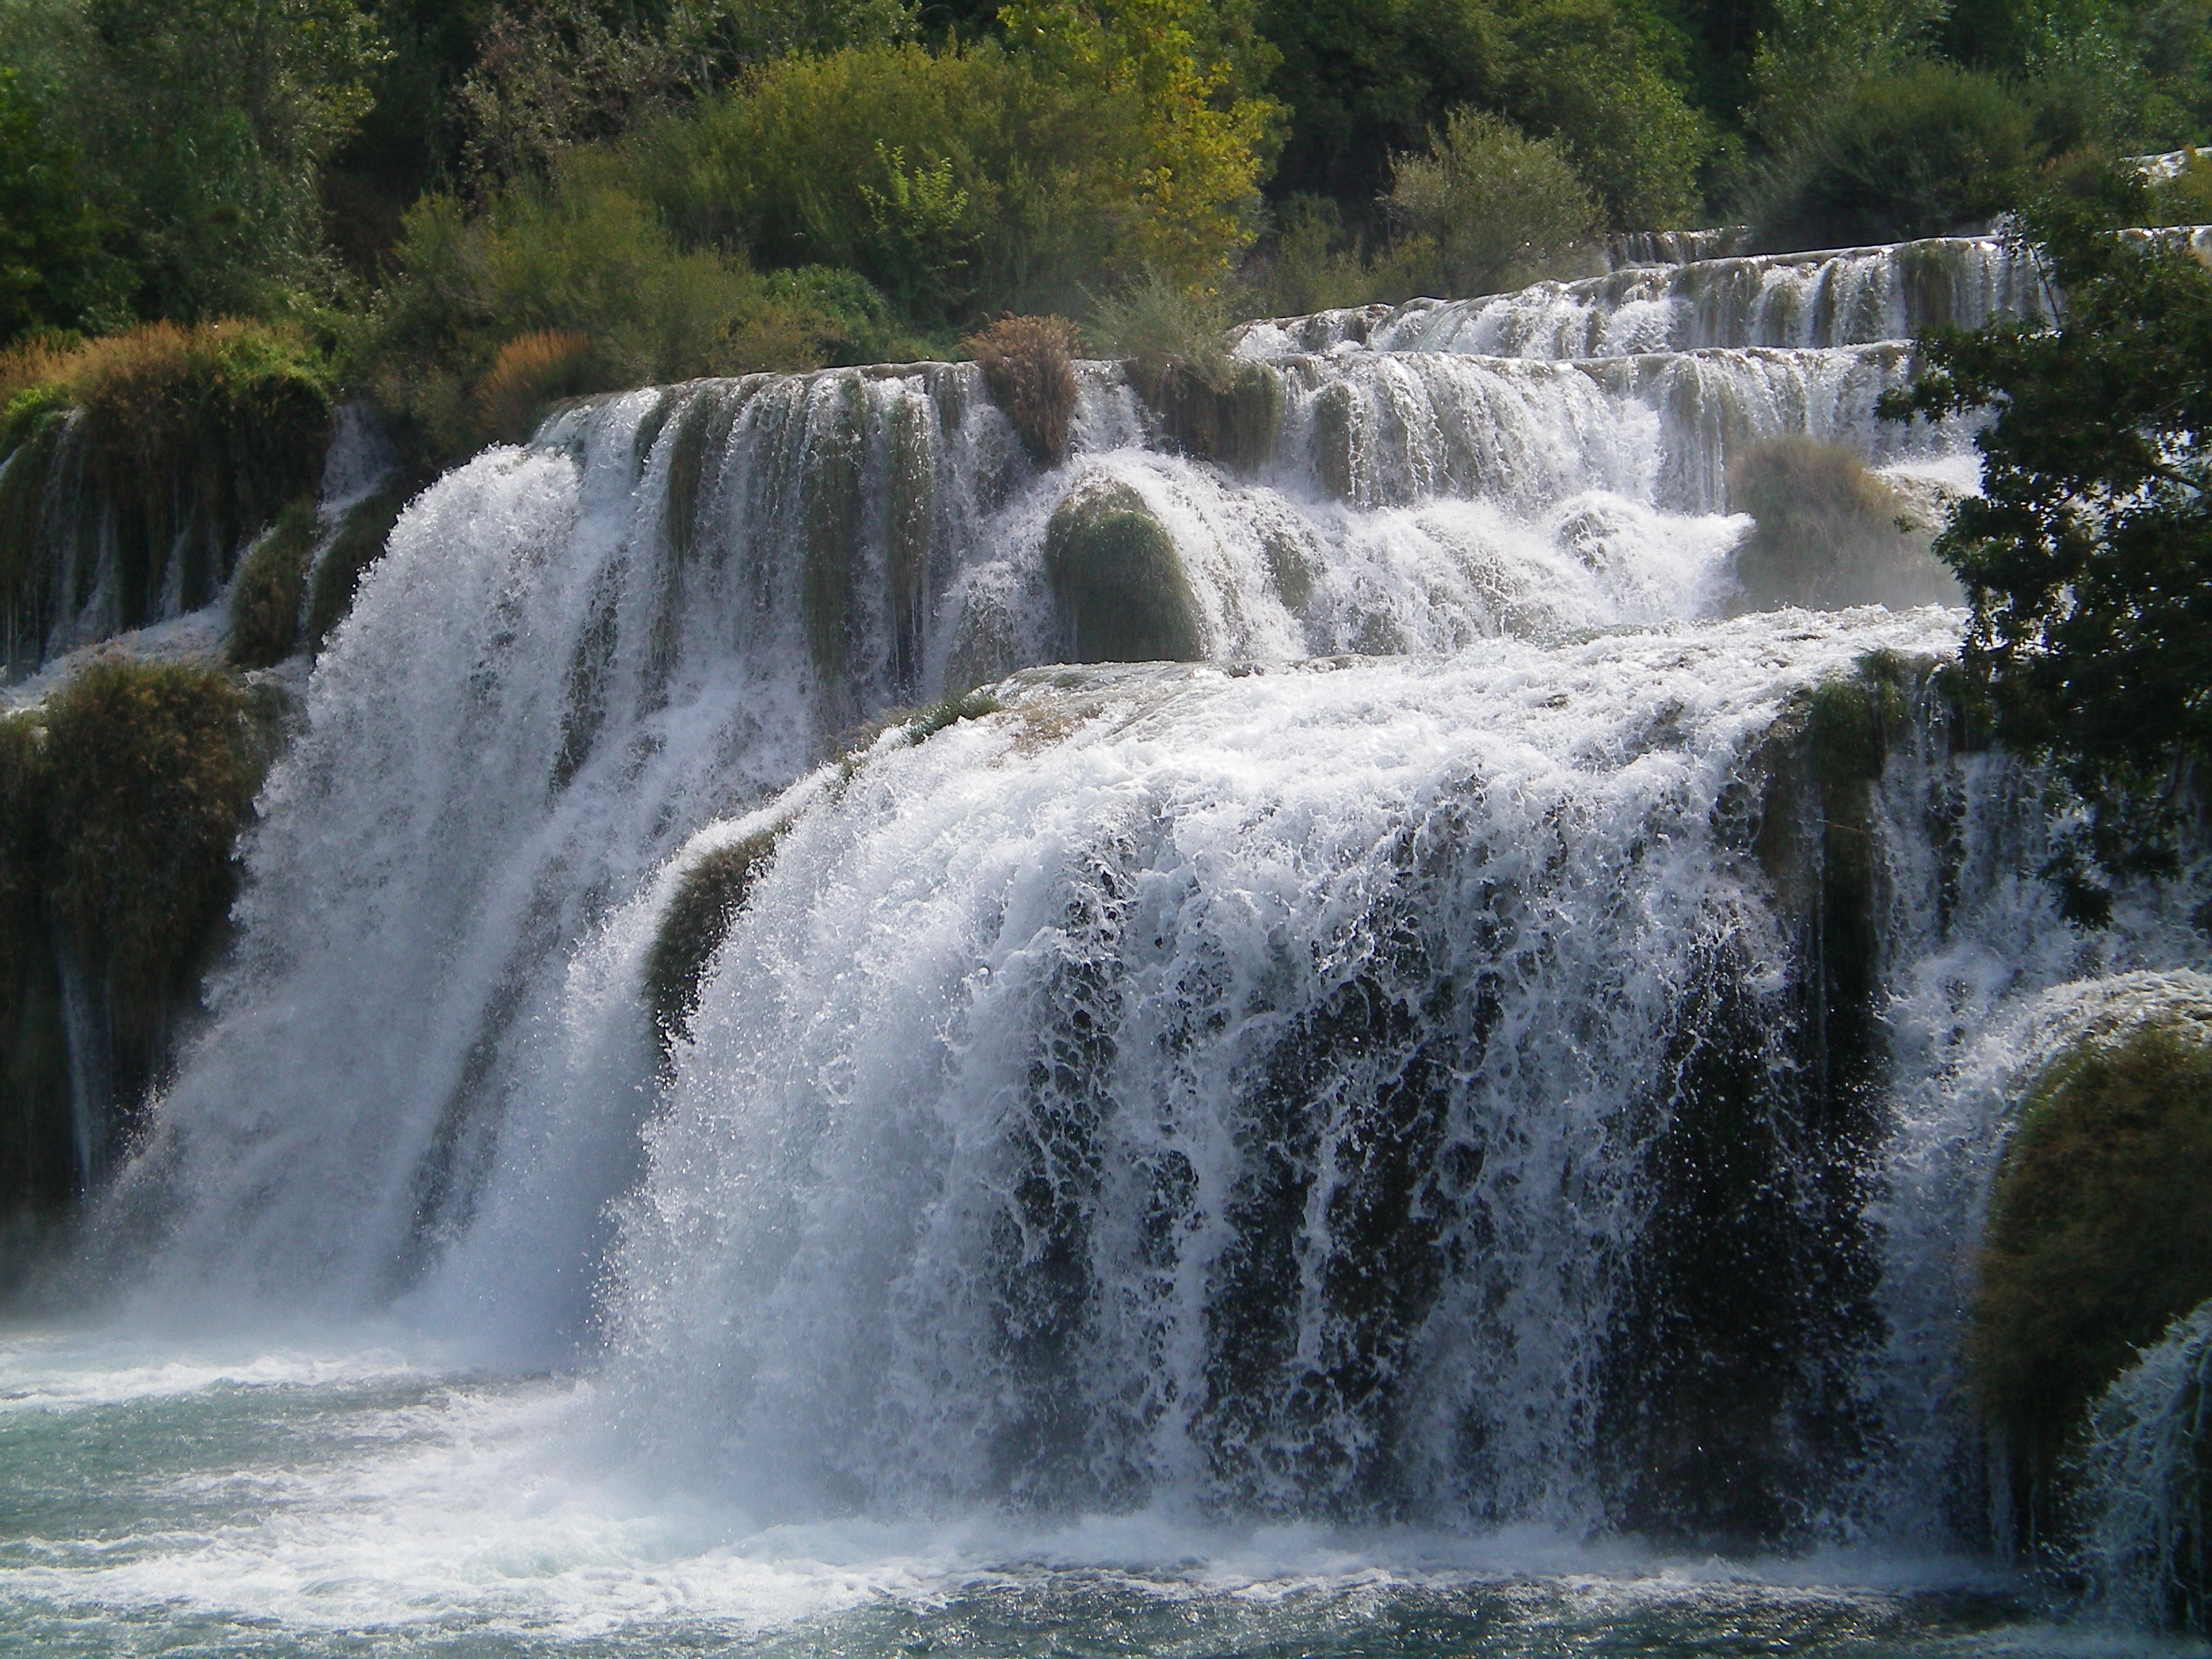
water, nature, waterfall, river, rapid, body of water, wasserfall, water feature, watercourse